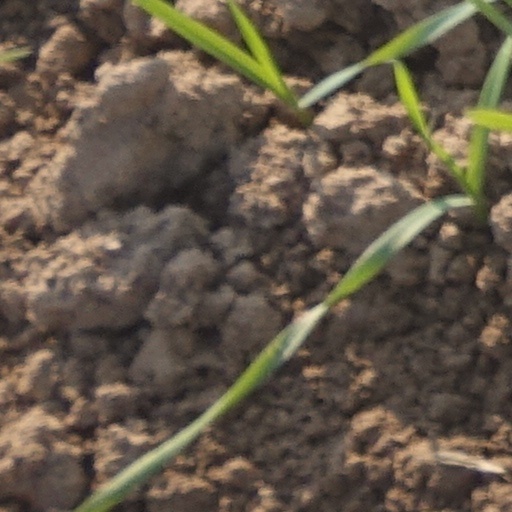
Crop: wheat